Serbian comics

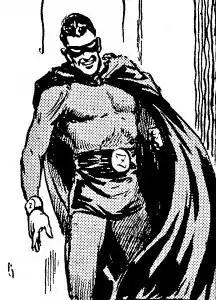
"Zigomar", created by artist Nikola Navojev and writer Branko Vidić and heavily influenced by foreign masked hero comics, is considered one of the most notable titles of the "Golden Age of Serbian Comics".

In 1932 "Veseli četvrtak" ("Merry Thursday"), an illustrated magazine for children, appeared in Belgrade; an unusually large amount of space was allotted to cartoons. The magazine featured foreign works such as "The Katzenjammer Kids" and "Felix the Cat", but also "Doživljaji Mike Miša" ("The Adventures of Mika the Mouse"), a Mickey Mouse pastiche by Serbian authors. Other weeklies and dailies such as "Vreme" and "Pravda" followed suit. In 1934, one whole page of "Politika" newspaper was devoted to "Secret Agent X-9". In addition to adventure comics, Walt Disney's cartoon animals were also popular at the time, especially Mickey Mouse, whose name would be used in the titles of a number of Yugoslav comic publications: "Mika Miš", "Mikijeve novine" ("Mickey's Newspapers"), "Mikijevo carstvo" ("Mickey's Realm"). An editor named Dušan Timotijević named the new art form "strip", after English "comic strip".